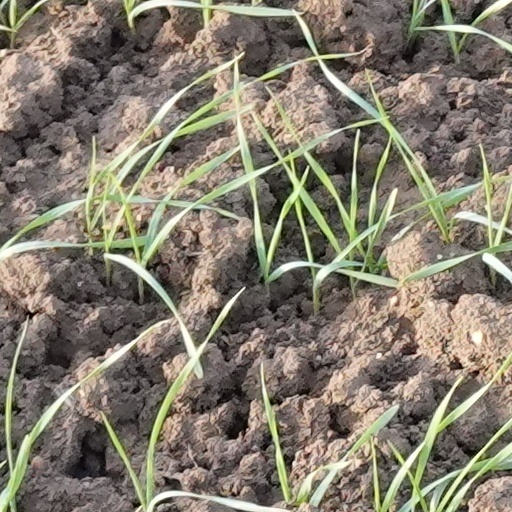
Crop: wheat